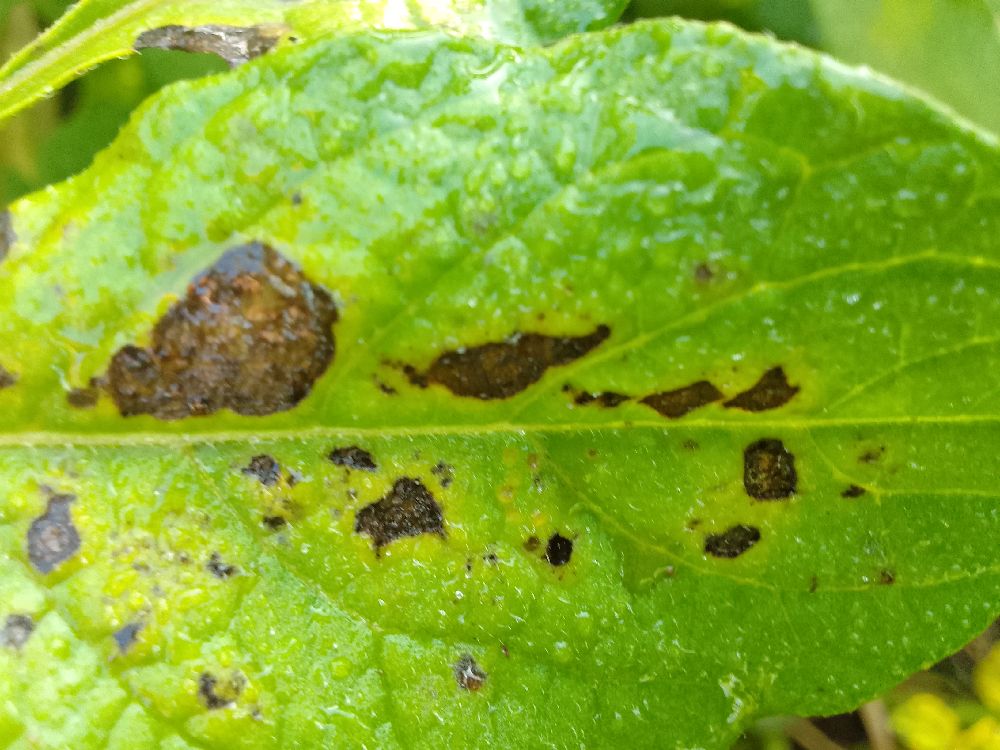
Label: Early blight